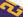
Number: 2